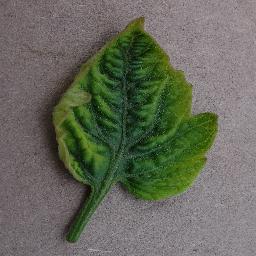
Label: Tomato___Tomato_Yellow_Leaf_Curl_Virus